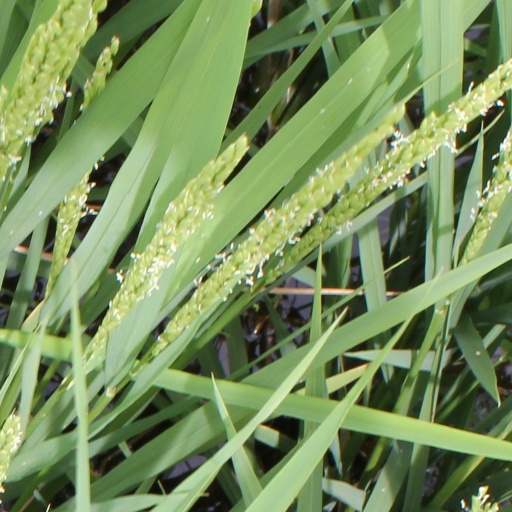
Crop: rice